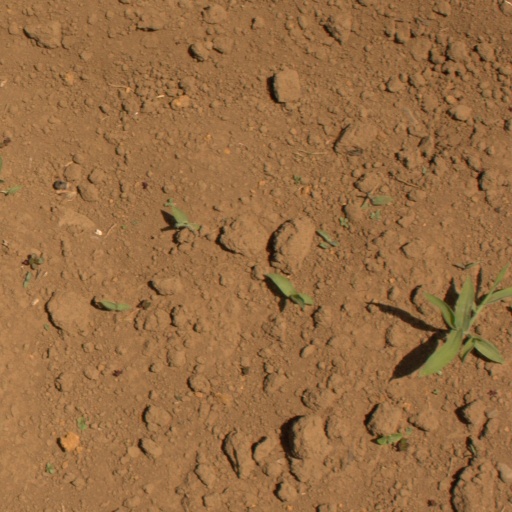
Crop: Jerusalem artichoke